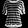
Label: T - shirt / top